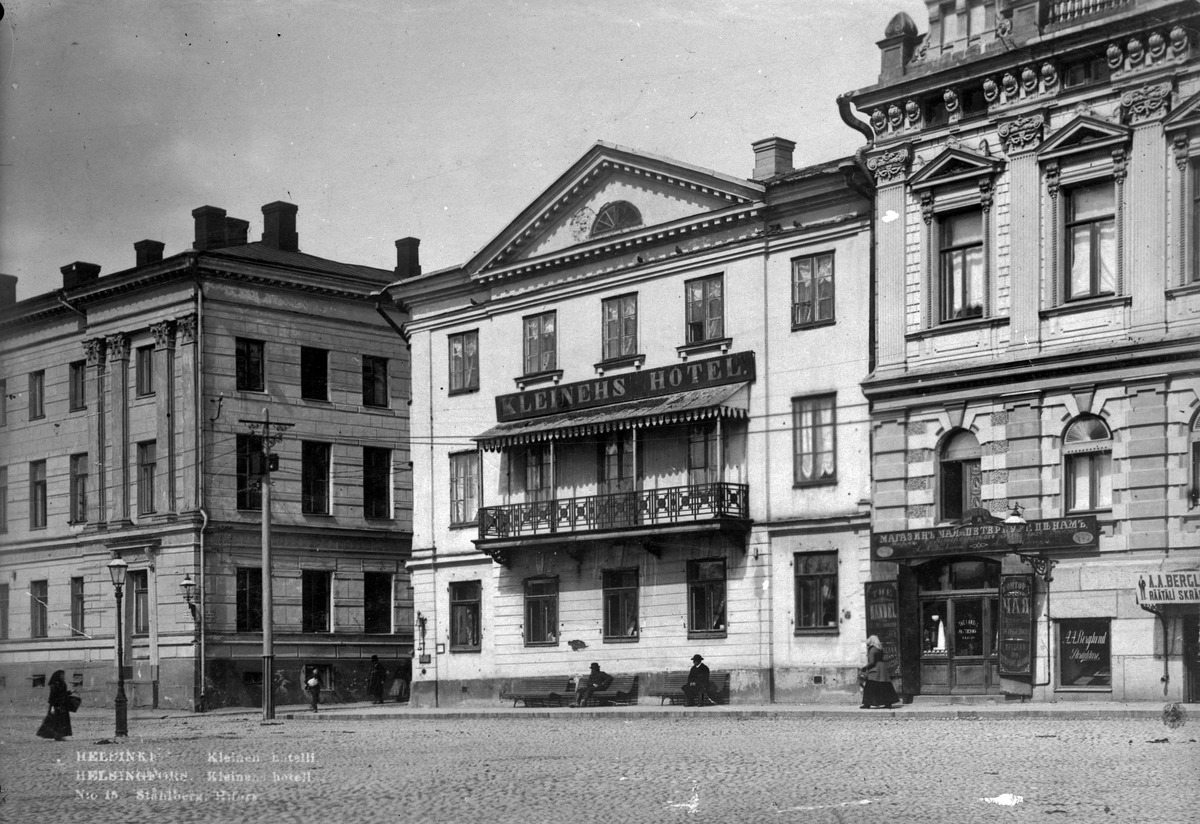
Pohjoisesplanadi 9, Kleinehs hotel, viereisessä talossa Pohjoisesplanadi 7 katutasossa venäläinen teekauppa sekä A
sisällön kuvaus: Pohjoisesplanadi 9, Kleinehs hotel, viereisessä talossa Pohjoisesplanadi 7 katutasossa venäläinen teekauppa sekä A.A. Berglundin räätälinliike (nyk. Ruotsin suurlähetystön talo). mustavalkoinen
Kuvaaja: Ståhlberg, Karl Emil, valokuvaaja
Ajankohta: kuvausaika 1900 n.
Paikka: Suomi, Uusimaa, Helsinki, Kruununhaka Helsinki, Pohjoisesplanadi 11, 9, 7
Aiheet: majoituslaitokset hotellit, liikekilvet